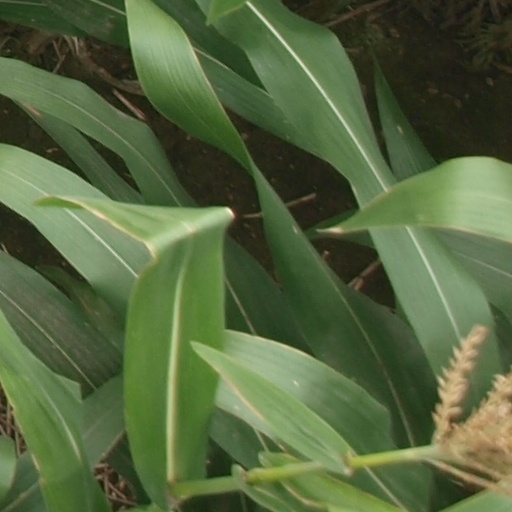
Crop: maize; corn